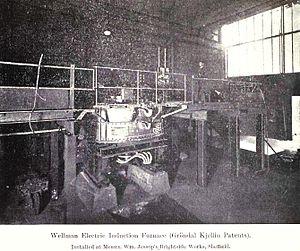
Four à induction de Wellman (brevets de Gröndal Kjellin), Brightside works, Sheffield